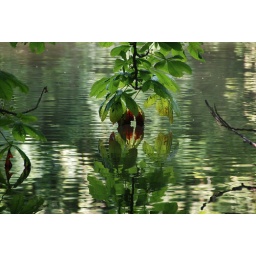
Chesnut tree reflected in the lake